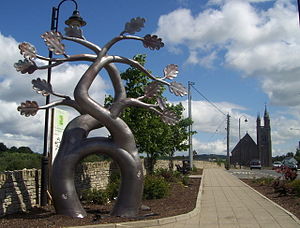
Ballybofey
Skulptur The Matrimonial Tree ved floden Finn i Ballybofey.
Ballybofey el. Ballybofey-Stranorlar er to sammenvoksede irske småbyer i County Donegal i provinsen Ulster, i den nordlige del af Republikken Irland med en befolkning på 4.176 indb i 2006